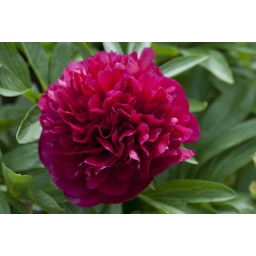
The first peony flower this year and the plant is covered in buds waiting to burst